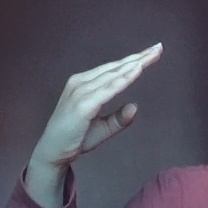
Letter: jeem